Henry Reed Taylor

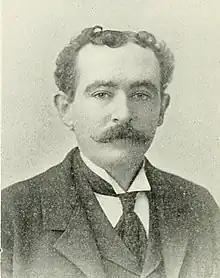

Henry Reed Taylor (6 October 1866 – 23 September 1917) was an American ornithologist from Alameda, California. He founded and edited the magazine "Nidiologist" from 1893 to 1897.